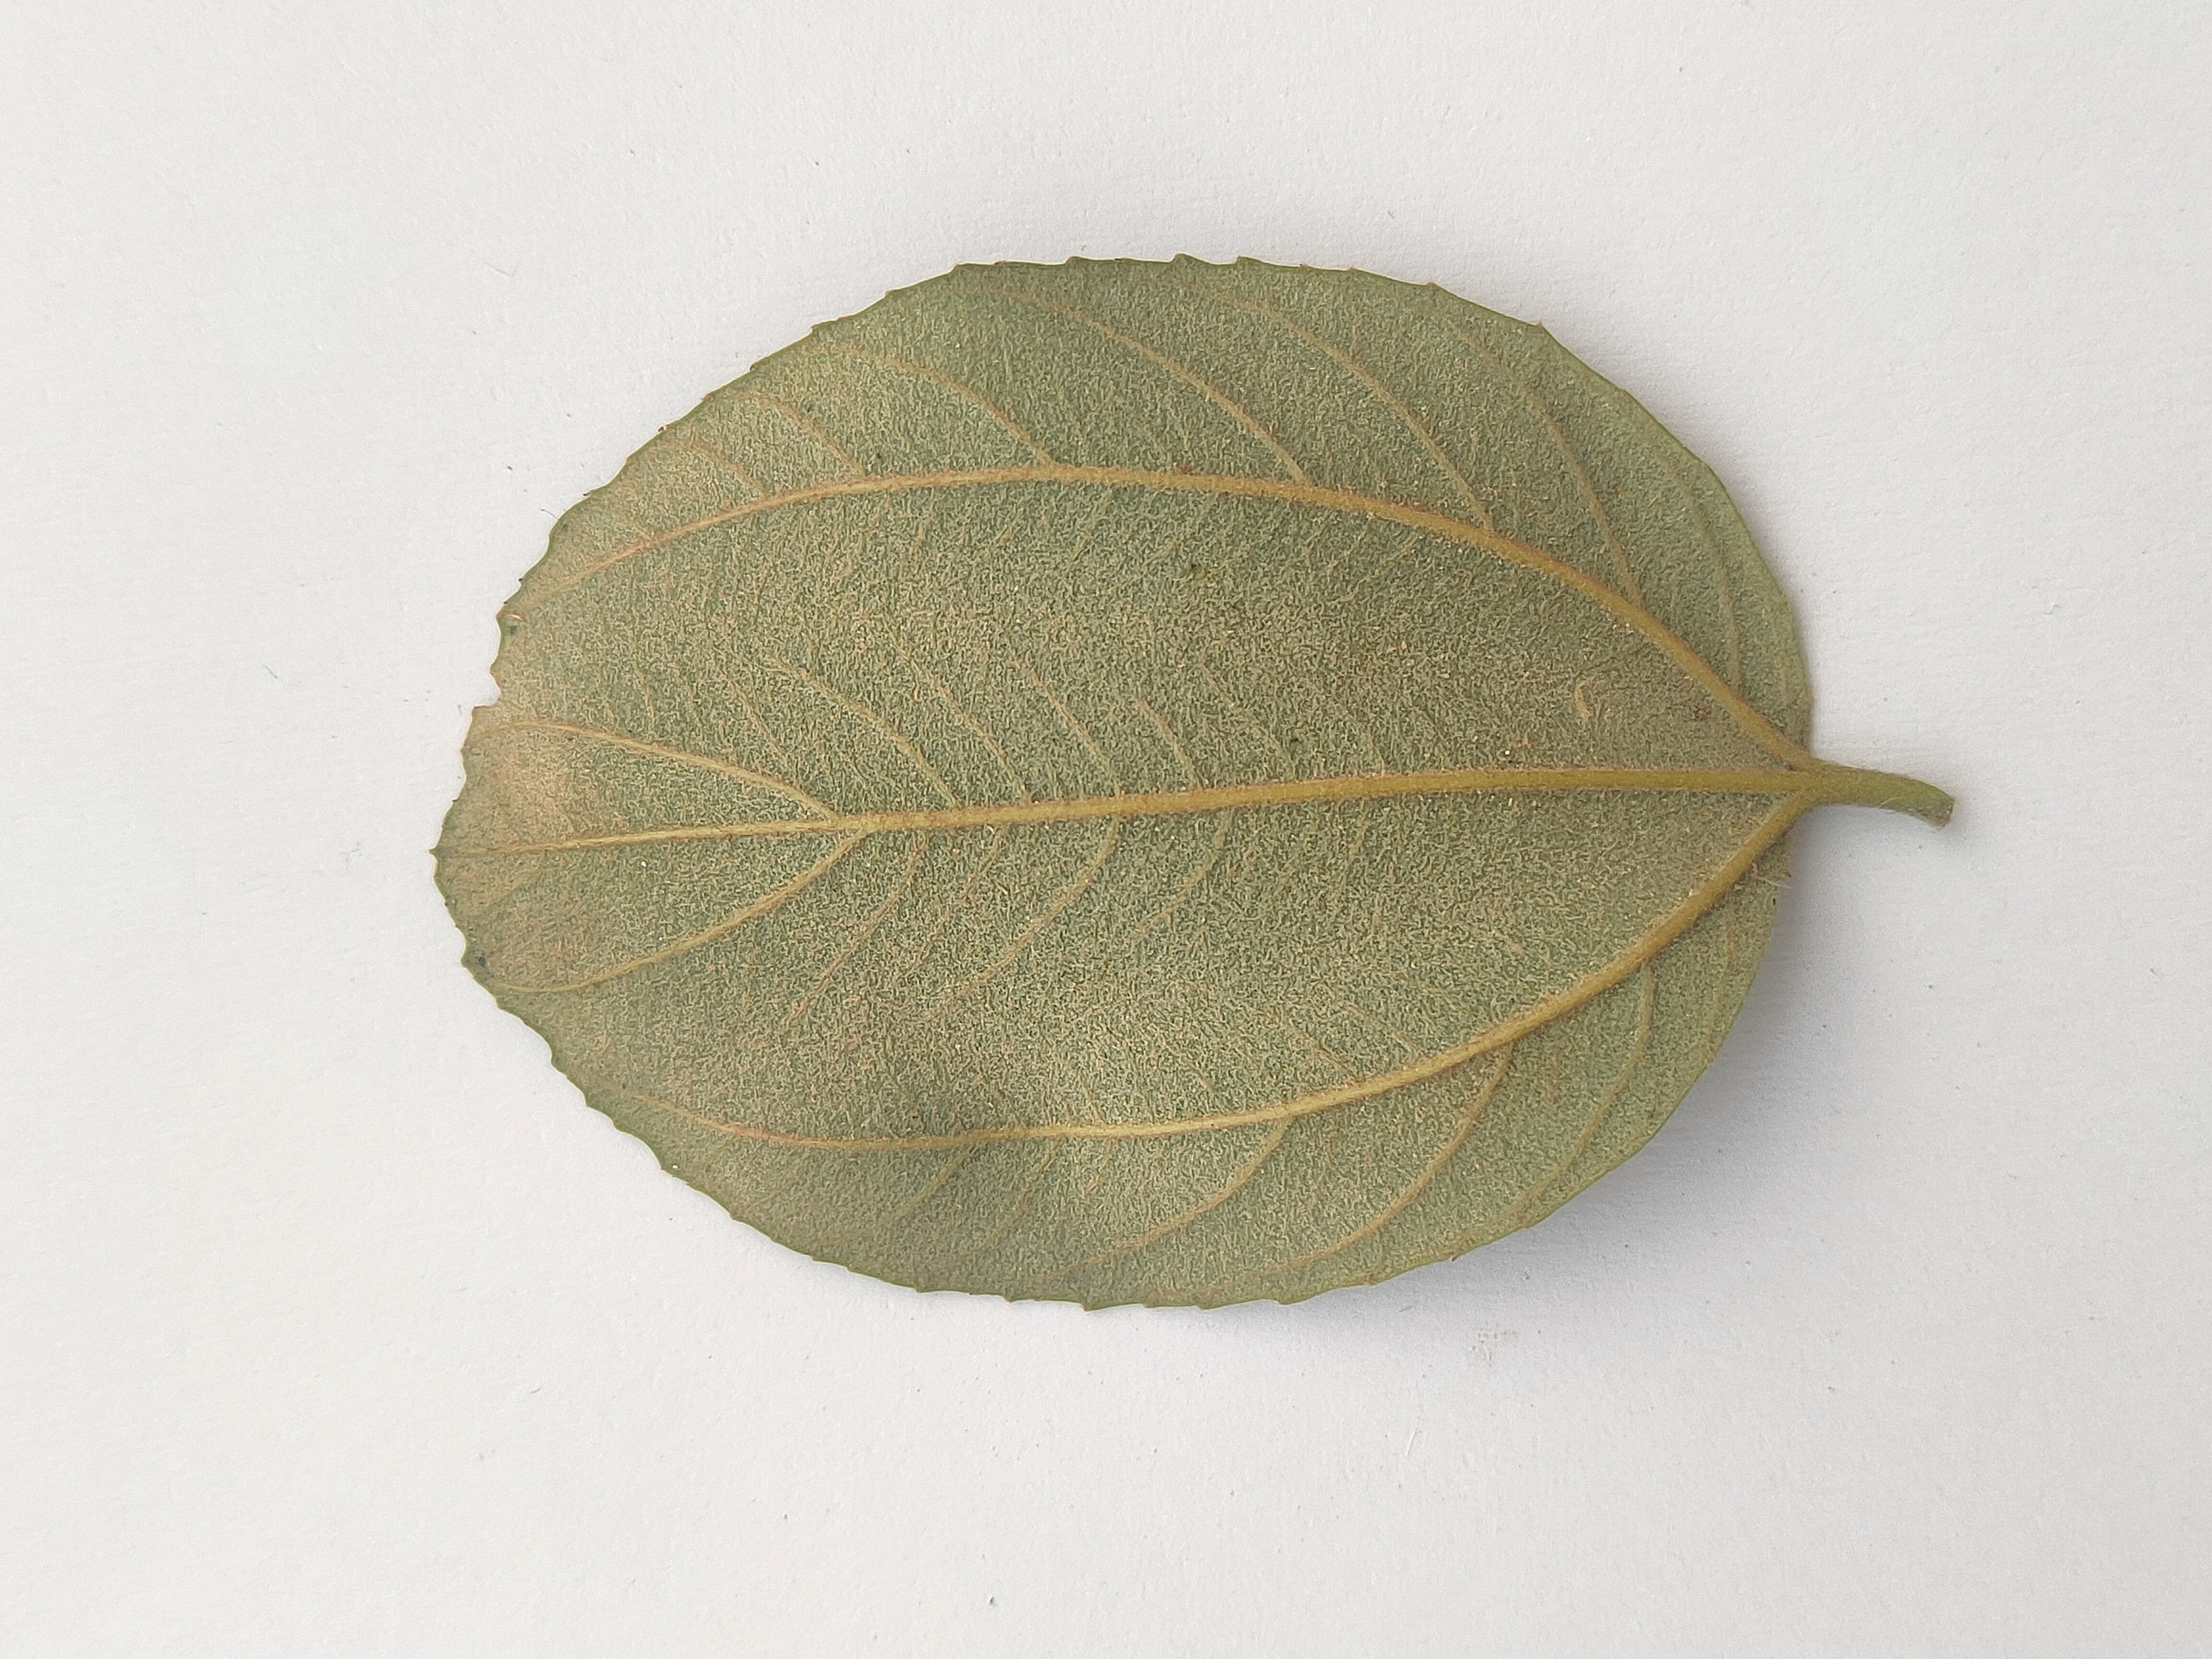
Leaf variety: Plum